Alberto Santos-Dumont

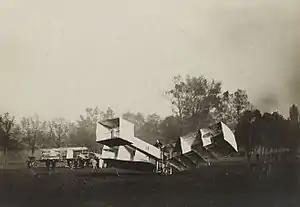
The 14-bis in its final form in late November 1906, with octagonal interplane ailerons at the far ends of the wings.

The aeroplane was still experimental. To compete for the French Aeroclub's prize, Santos-Dumont inserted two octagonal surfaces (rudimentary ailerons) between the wings for better steering control and created the "Oiseau de Proie III". Santos-Dumont was a pioneer in implementing ailerons in his aircraft.